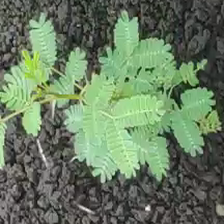
Weed species: Dwarf_cassia_(Chamaecrista pumila)